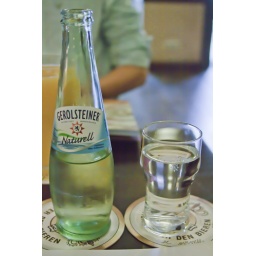
flat water in a refreshing bottle but the quantity is not much